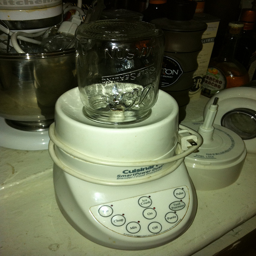
A glass sitting on top of a blender.
A canning jar sits upside down on top of a blender.
A mason jar is connected to the bottom of a blender.
a jar a blender on a white counter top
A blender with a mason jar sitting on top of it.